Emu Park, Queensland

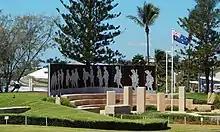
Anzac Memorial, 2020

Emu Park State School is a government primary (Prep–6) school for boys and girls at 26 Fountain Street. In 2018, the school had an enrolment of 507 students with 37 teachers (33 full-time equivalent) and 25 non-teaching staff (17 full-time equivalent). It includes a special education program.